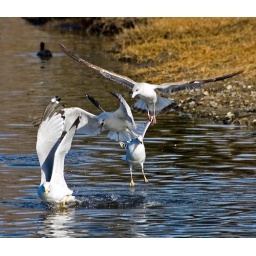
Somebody was tossing something in the water for the ducks but the gulls got there first.